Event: Nepal Earthquake
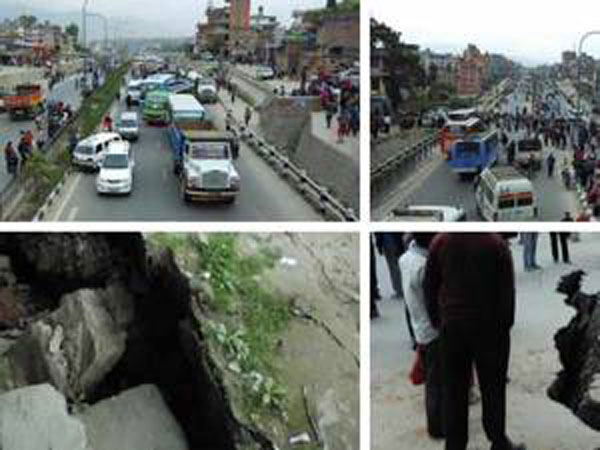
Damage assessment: damage